Nambé Pueblo, New Mexico

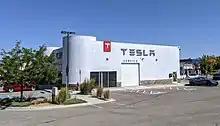
Tesla New Mexico at Nambé Pueblo

The people of Nambé Pueblo participate in a mixed economy, with many travelling to jobs outside of the Pueblo lands.